Water buffalo

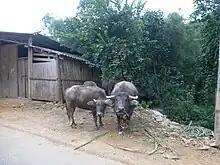
Trâu Nội buffaloes tied near a barn in Lào Cai, Vietnam

Swamp buffaloes generally become reproductive at an older age than river breeds. Young males in Egypt, India, and Pakistan are first mated around 3.0–3.5 years of age, but in Italy, they may be used as early as 2 years of age. Successful mating behaviour may continue until the animal is 12 years or even older. A good river buffalo male can impregnate 100 females in a year. A strong seasonal influence on mating occurs. Heat stress reduces libido.